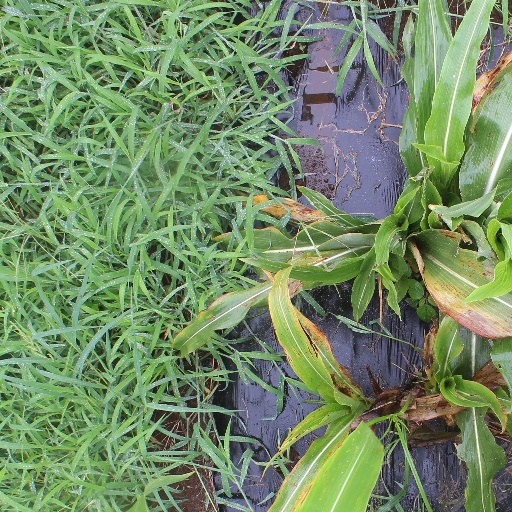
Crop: sorghum